Women's liberation movement in Asia

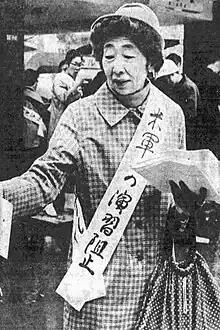
Yoko Matsuoka leads a women's rights protest in Tokyo, 1970

Groups began to appear in cities throughout Japan in April 1970. These groups were not hierarchical and had no central leadership. Starting in late 1970, an organization called "Gurũpu tatakau onna" (Group of Fighting Women) began to work towards women's liberation throughout Japan. Women met to discuss Tanaka Mitsu's work, "Liberation from the Toilet" and also to advocate for a change in laws. Tanaka chose to use the word "toilet" because women could be described as "little more than repositories of men's bodily fluids," or metaphorically speaking, as a convenience to men. In August 1970, a conference hosted by Yoko Matsuoka and at Hosei University attracted over 1,000 participants. Matsuoka, Yayori Matsui and others were members of the (Asian Women's Liberation Group). Another "ūman ribu" publication was "Onna erosu", which started in the 1970s and had a diverse perspective on social movements. The "ūman ribu" anthology for women in Japan came out in 1972 and was called "Onna's Thought". The first public rally for "ũūan ribu" took place on International Anti-War Day, October 21, 1970. In 1973, Tokyo activists created a public demonstration against Mother's Day. The activists had a banner that read "Mother's Day, what a laugh!" and critiqued the value of mothers, wives and children in Japanese society.